Decadence (film)

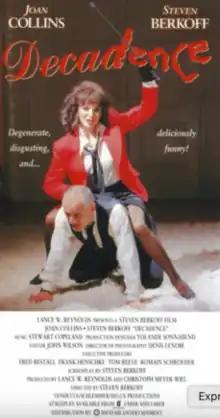
Theatrical release poster

Decadence is a 1994 British comedy drama film written and directed by Steven Berkoff and starring Berkoff and Joan Collins. It is based on Berkoff's 1981 play of the same name.